Johann Peter Beaulieu

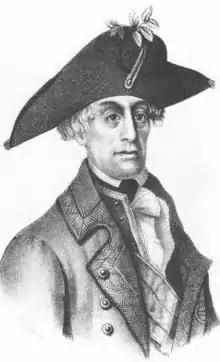
Johann Peter de Beaulieu

Johann Peter de Beaulieu, also Jean Pierre de Beaulieu (26 October 1725, in Lathuy, Brabant, Belgium – 22 December 1819), was a Walloon military officer. He joined the Habsburg army and fought against the Prussians during the Seven Years' War. A cultured man, he later battled Belgian rebels and earned promotion to general officer. During the French Revolutionary Wars he fought against the First French Republic and attained high command. In 1796, a young Napoleon Bonaparte won some of his first victories against an army led by Beaulieu. He retired and was the Proprietor (Inhaber) of an Austrian infantry regiment until his death.